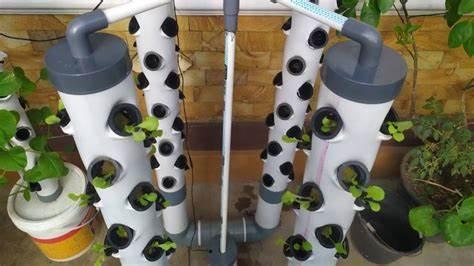
Kilimo cha kisasa cha haidroponi hii ni sayansi ambayo inahusisha uchanganyaji wa virutubishi, pamoja na maji vinavyopita katika mimea iliyooteshwa ndani ya mabomba hayo kwaajili ya ukuwaji wa mazao na mimea hiyo.